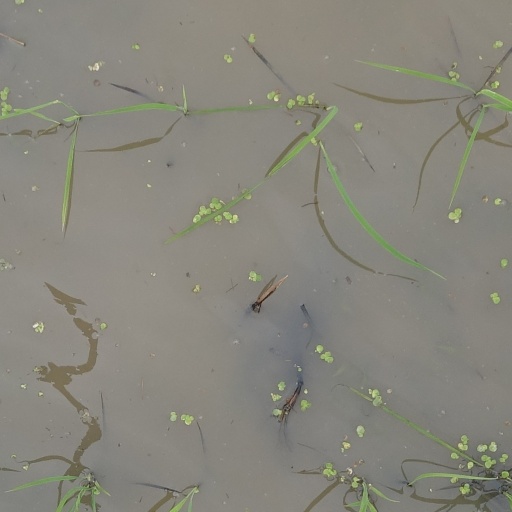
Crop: rice